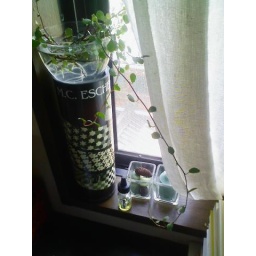
plants by the window